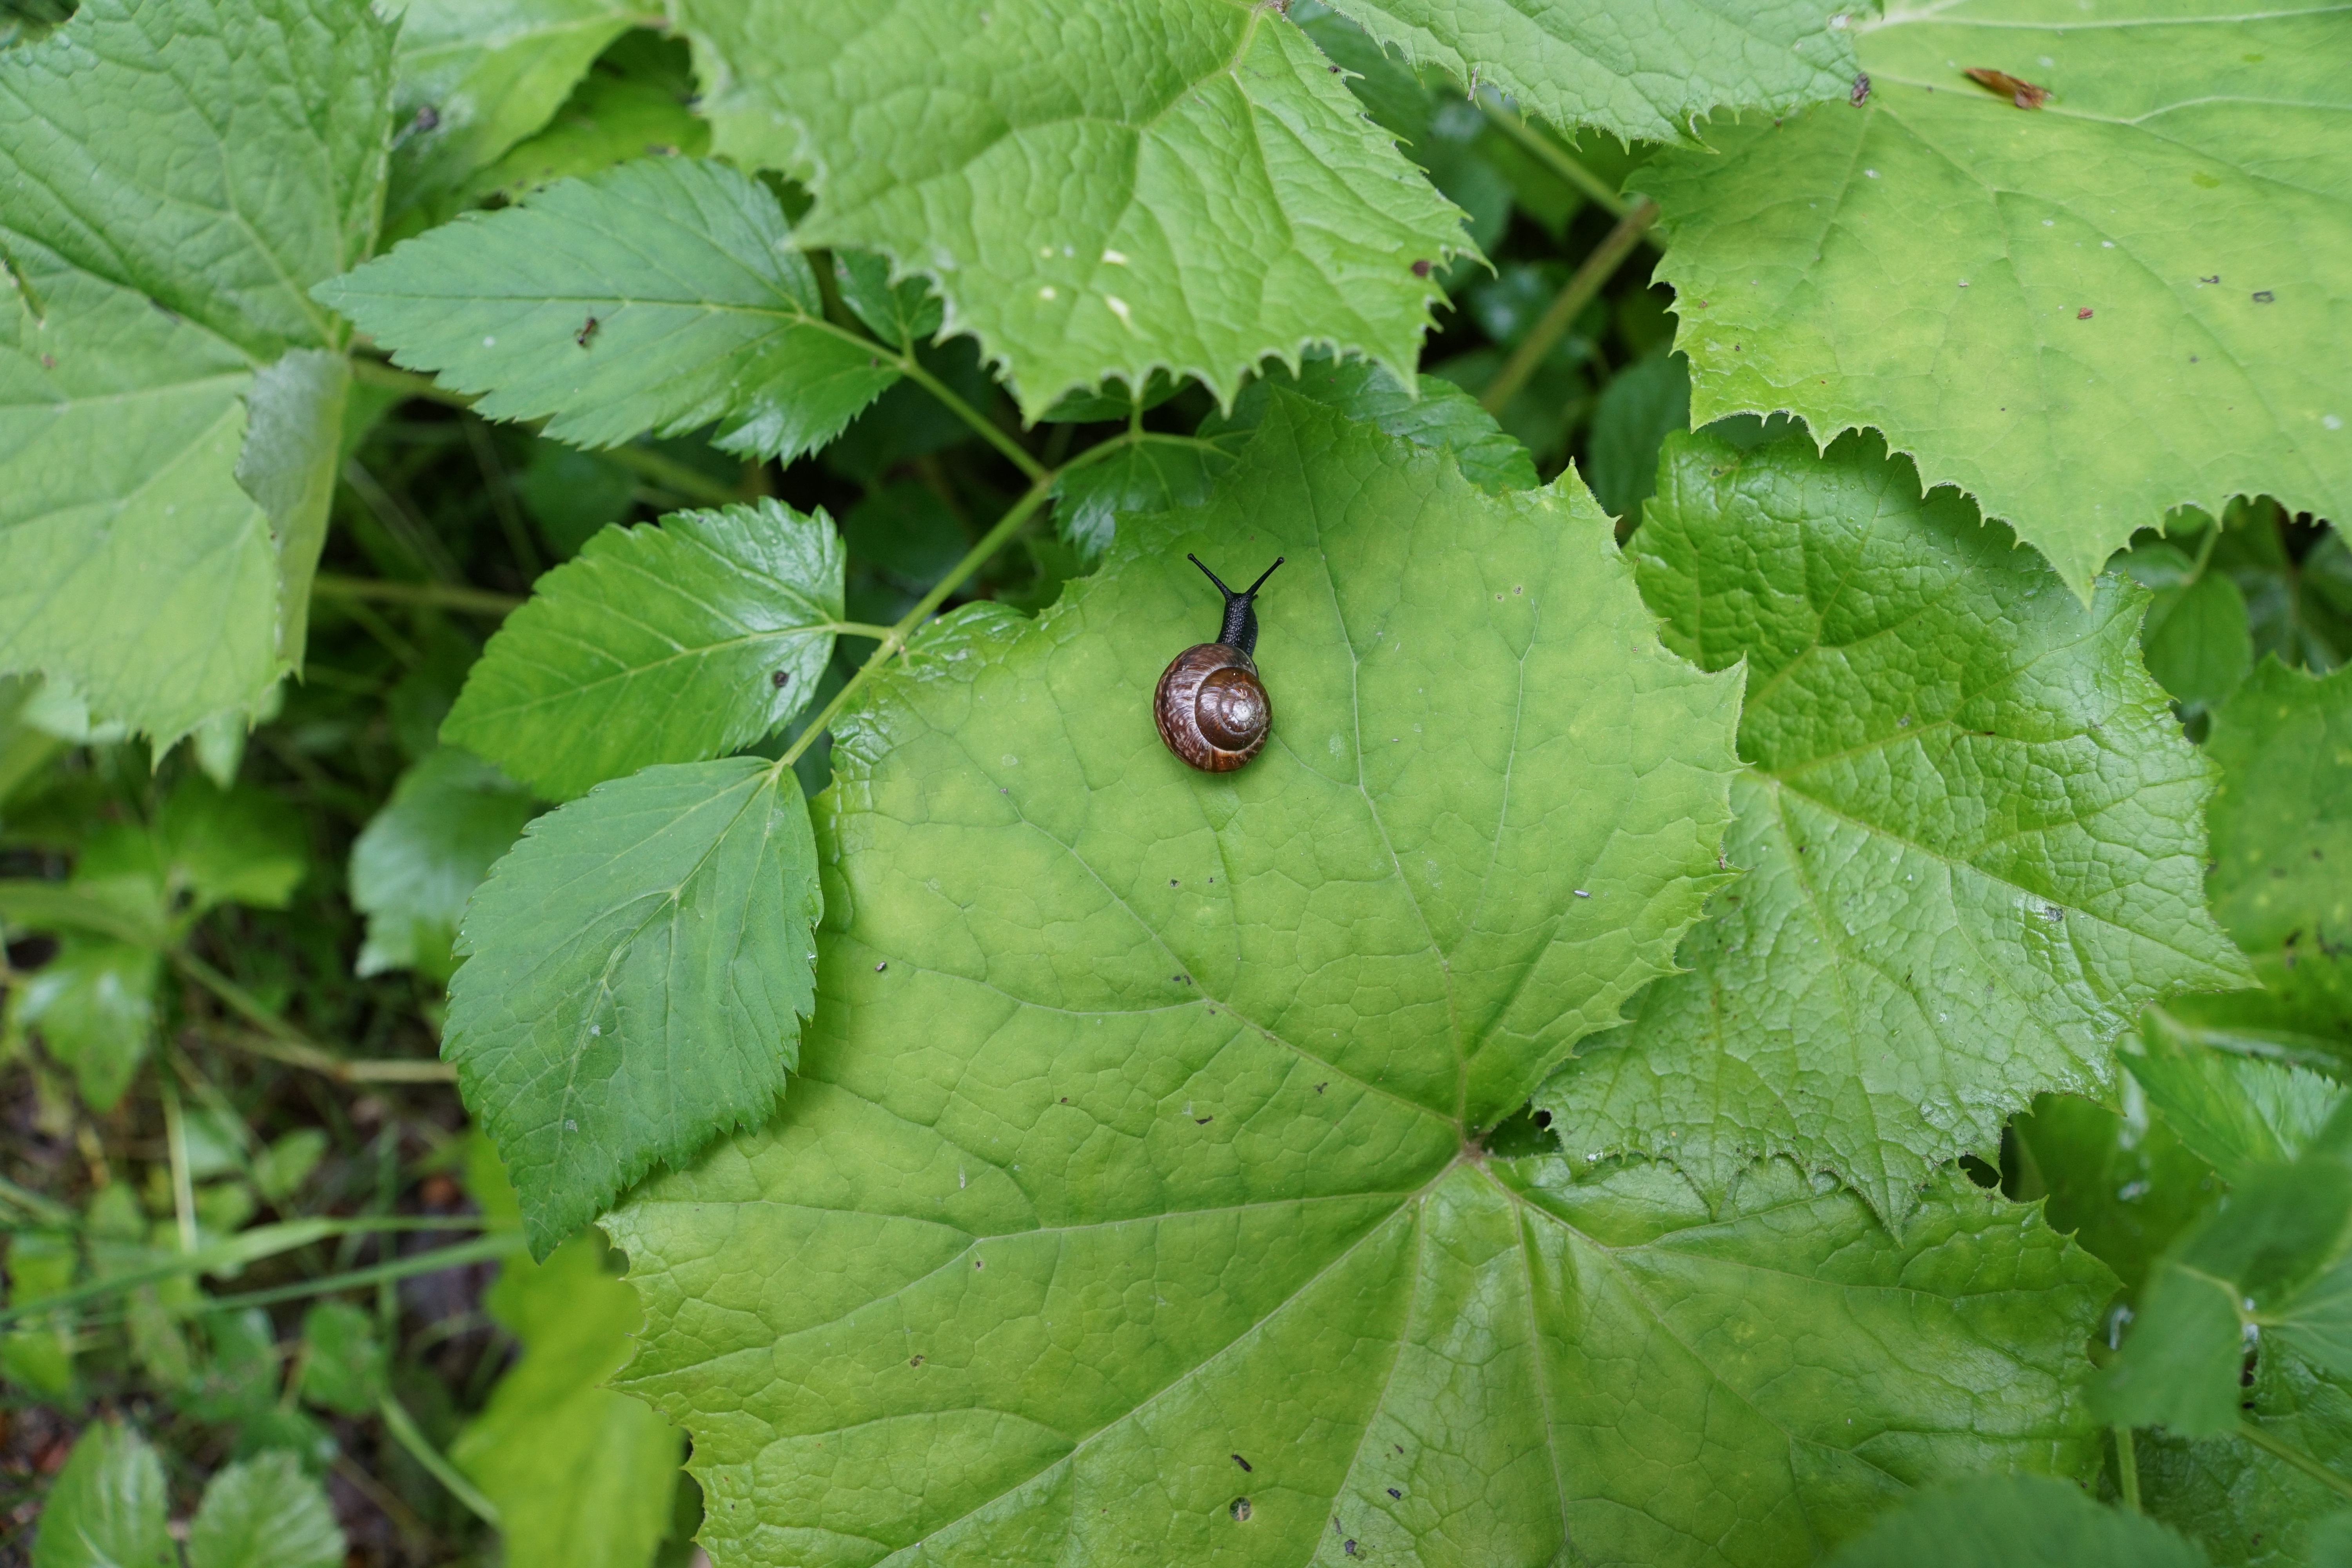
tree, plant, fruit, leaf, flower, food, green, herb, produce, snail, flowering plant, grape leaves, annual plant, land plant